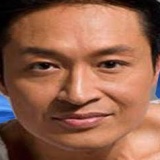
diễn viên Mã Cảnh Đào